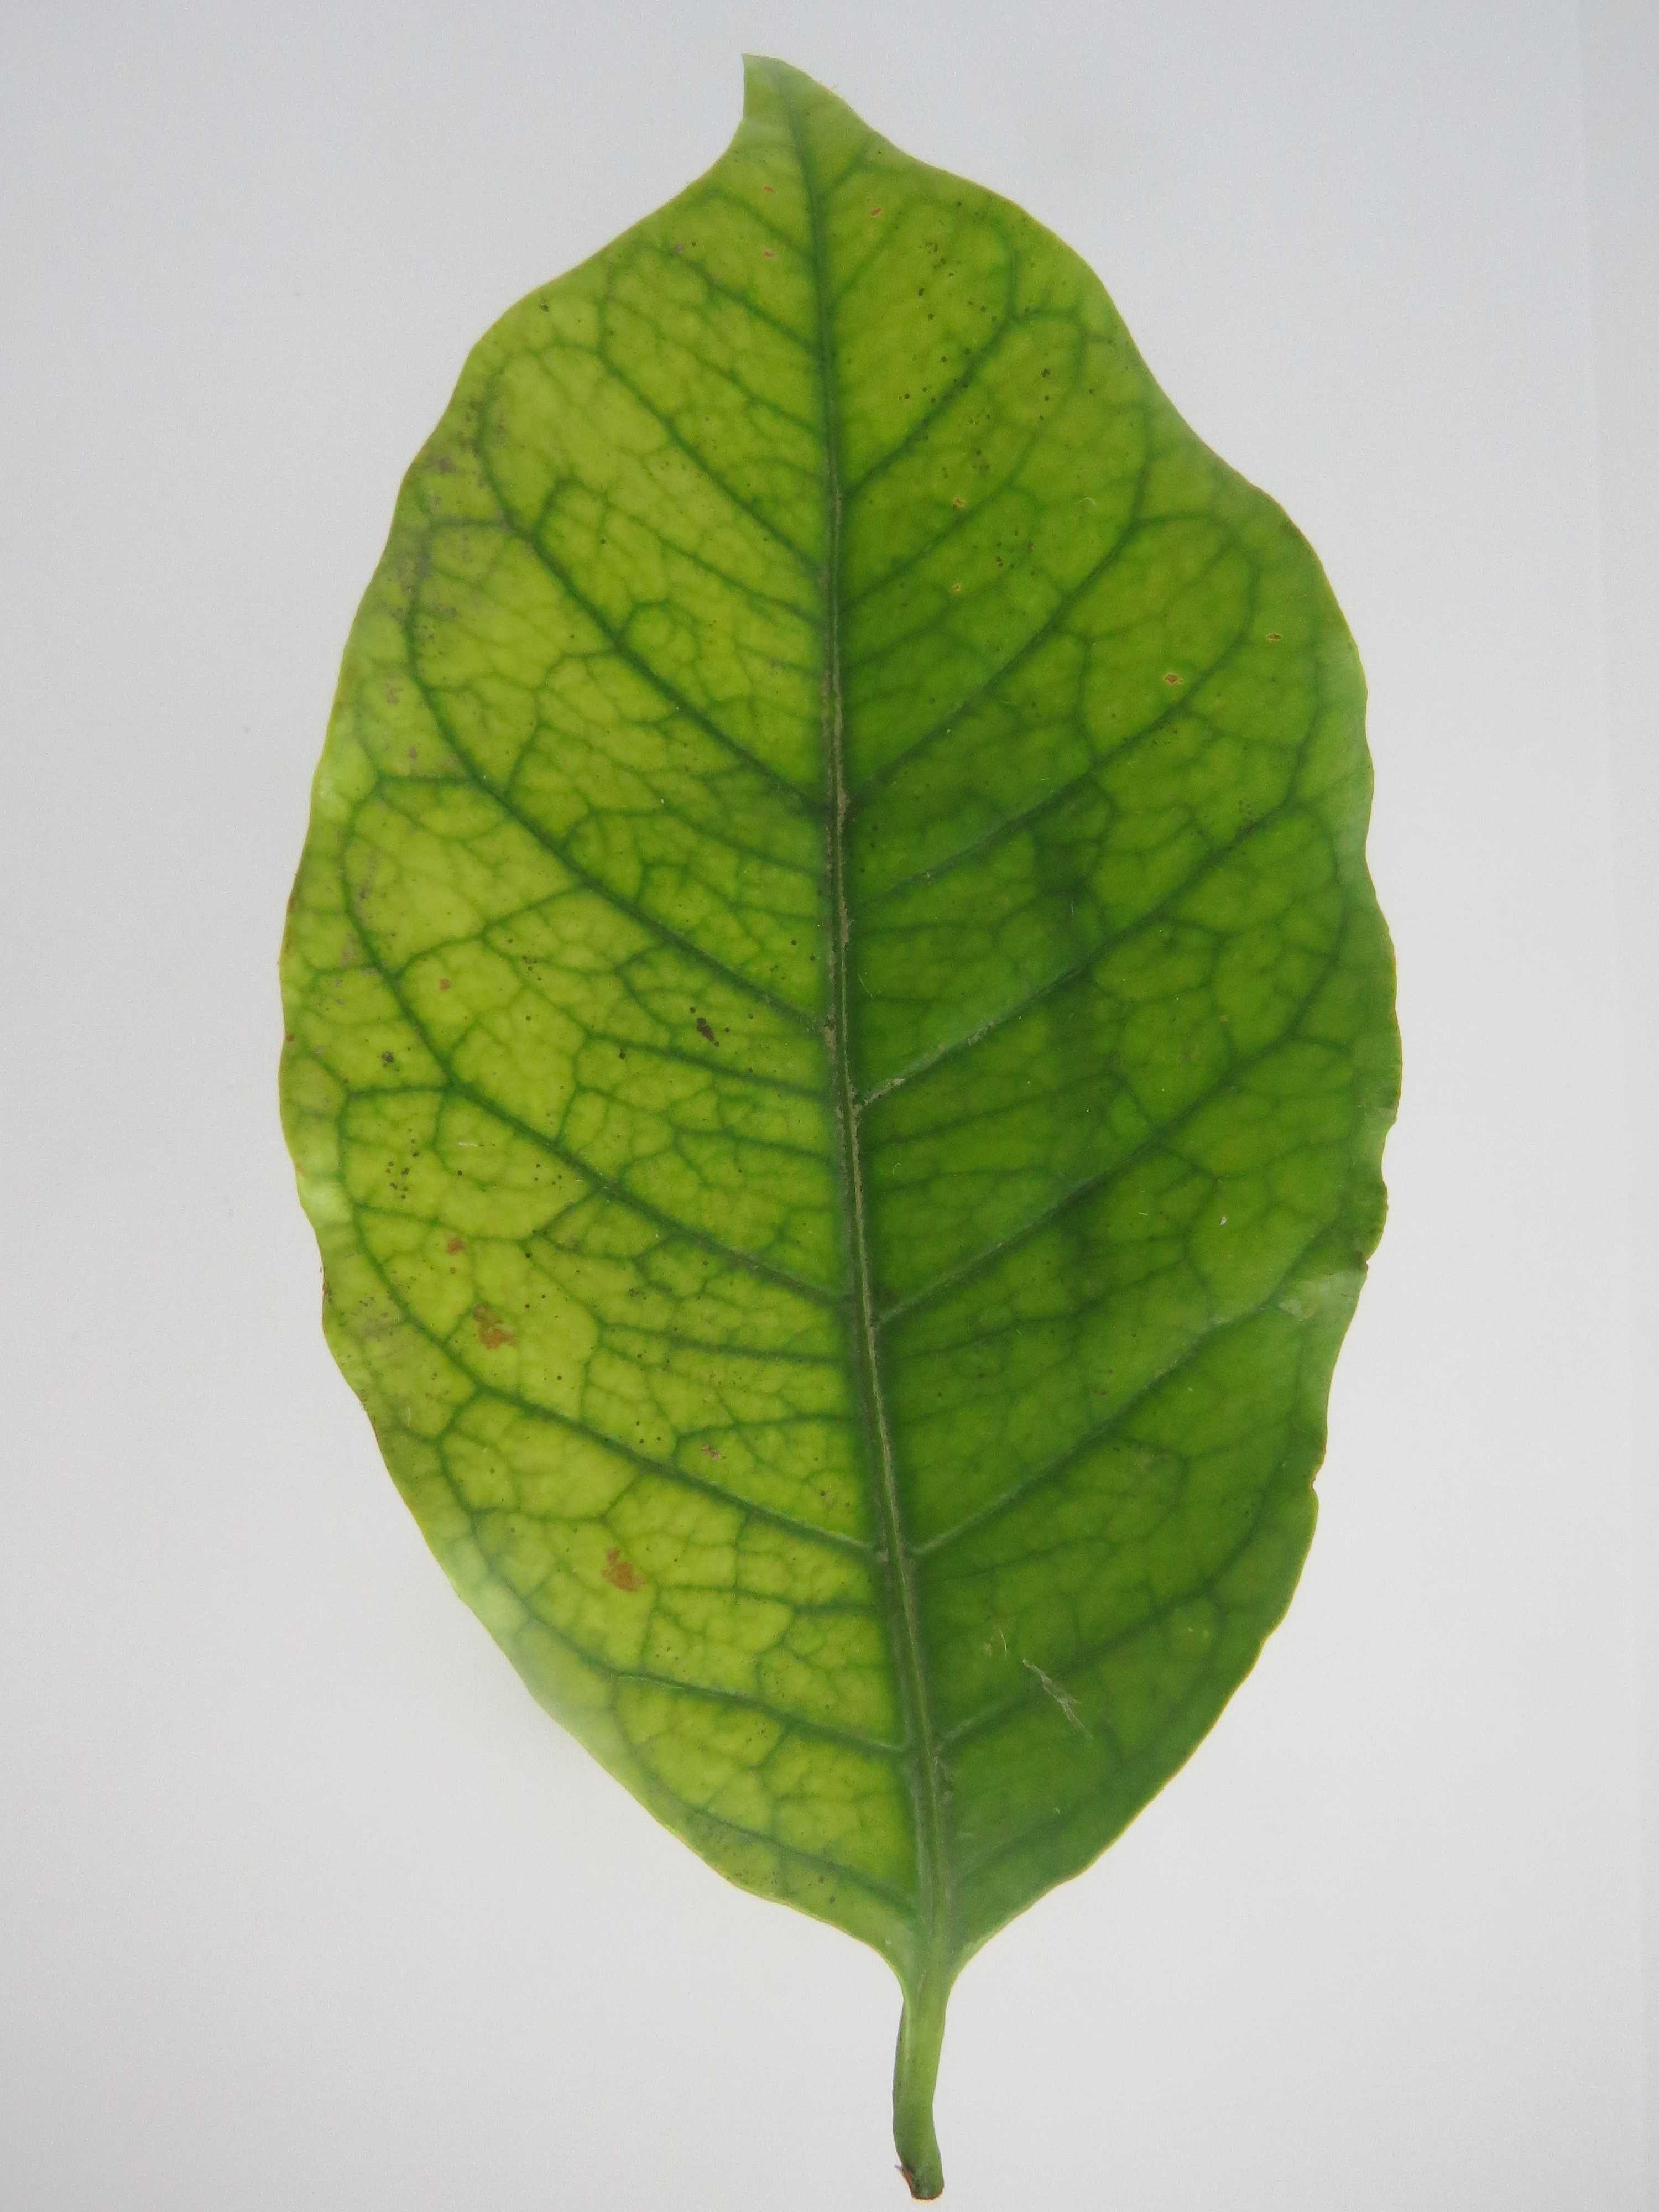
Label: magnesium-Mg